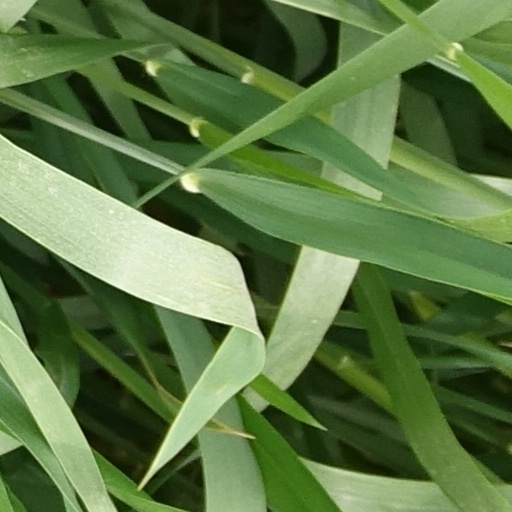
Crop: wheat